Bengin Ahmad

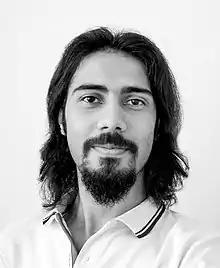

Bengin Ahmad is a Syrian Kurdish photographer and creative director, known for his candid photographs of Horse & Equine, Architecture and also Portrait. He obtained a Crown Distinction at the Global Photographic Union "(GPU)."